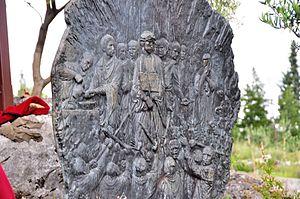
La colline de Križevac est située en Bosnie-Herzégovine, sur le territoire du village de Međugorje et dans la municipalité de Čitluk. Elle s'élève à une hauteur d'environ 500 m et abrite un chemin de croix qui attire de nombreux pèlerins. Le site, surmonté d'une croix construite en 1933 et 1934, est inscrit sur la liste provisoire des monuments nationaux Bosnie-Herzégovine.